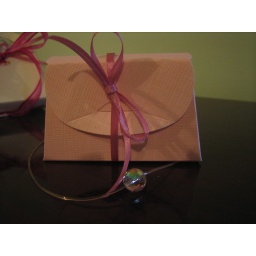
crystal necklace in paper bag